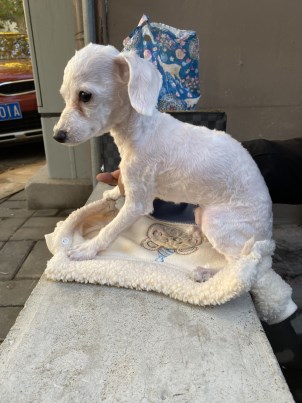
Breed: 3083-n000117-Bichon_Frise